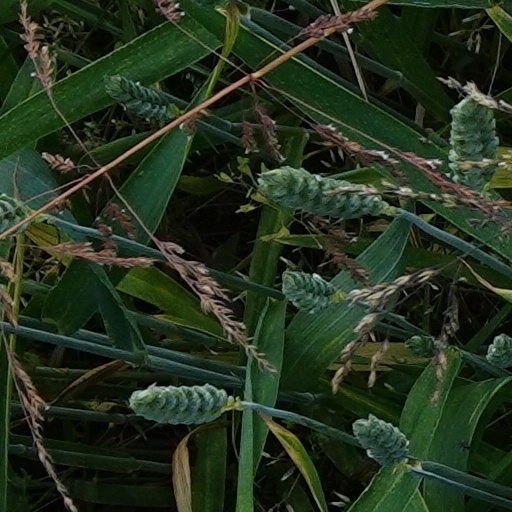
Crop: wheat